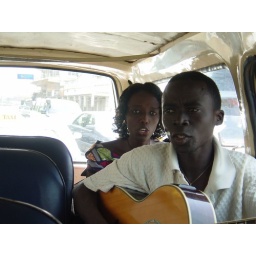
in de bus van sylvester